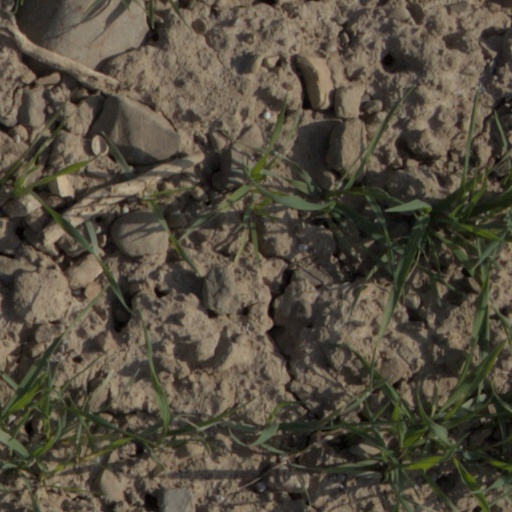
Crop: wheat